Sikorsky VH-92 Patriot

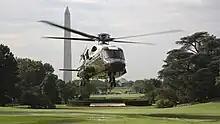
A developmental VH-92A helicopter conducts landing and take-off testing at the White House South Lawn in front of the Washington Monument in September 2018

On 28 July 2017, the first VH-92A performed its maiden flight at Sikorsky's Stratford, Connecticut facility. On 22 September 2018, a VH-92 was flown to the White House for take-off and landing tests at spots used for Marine One.